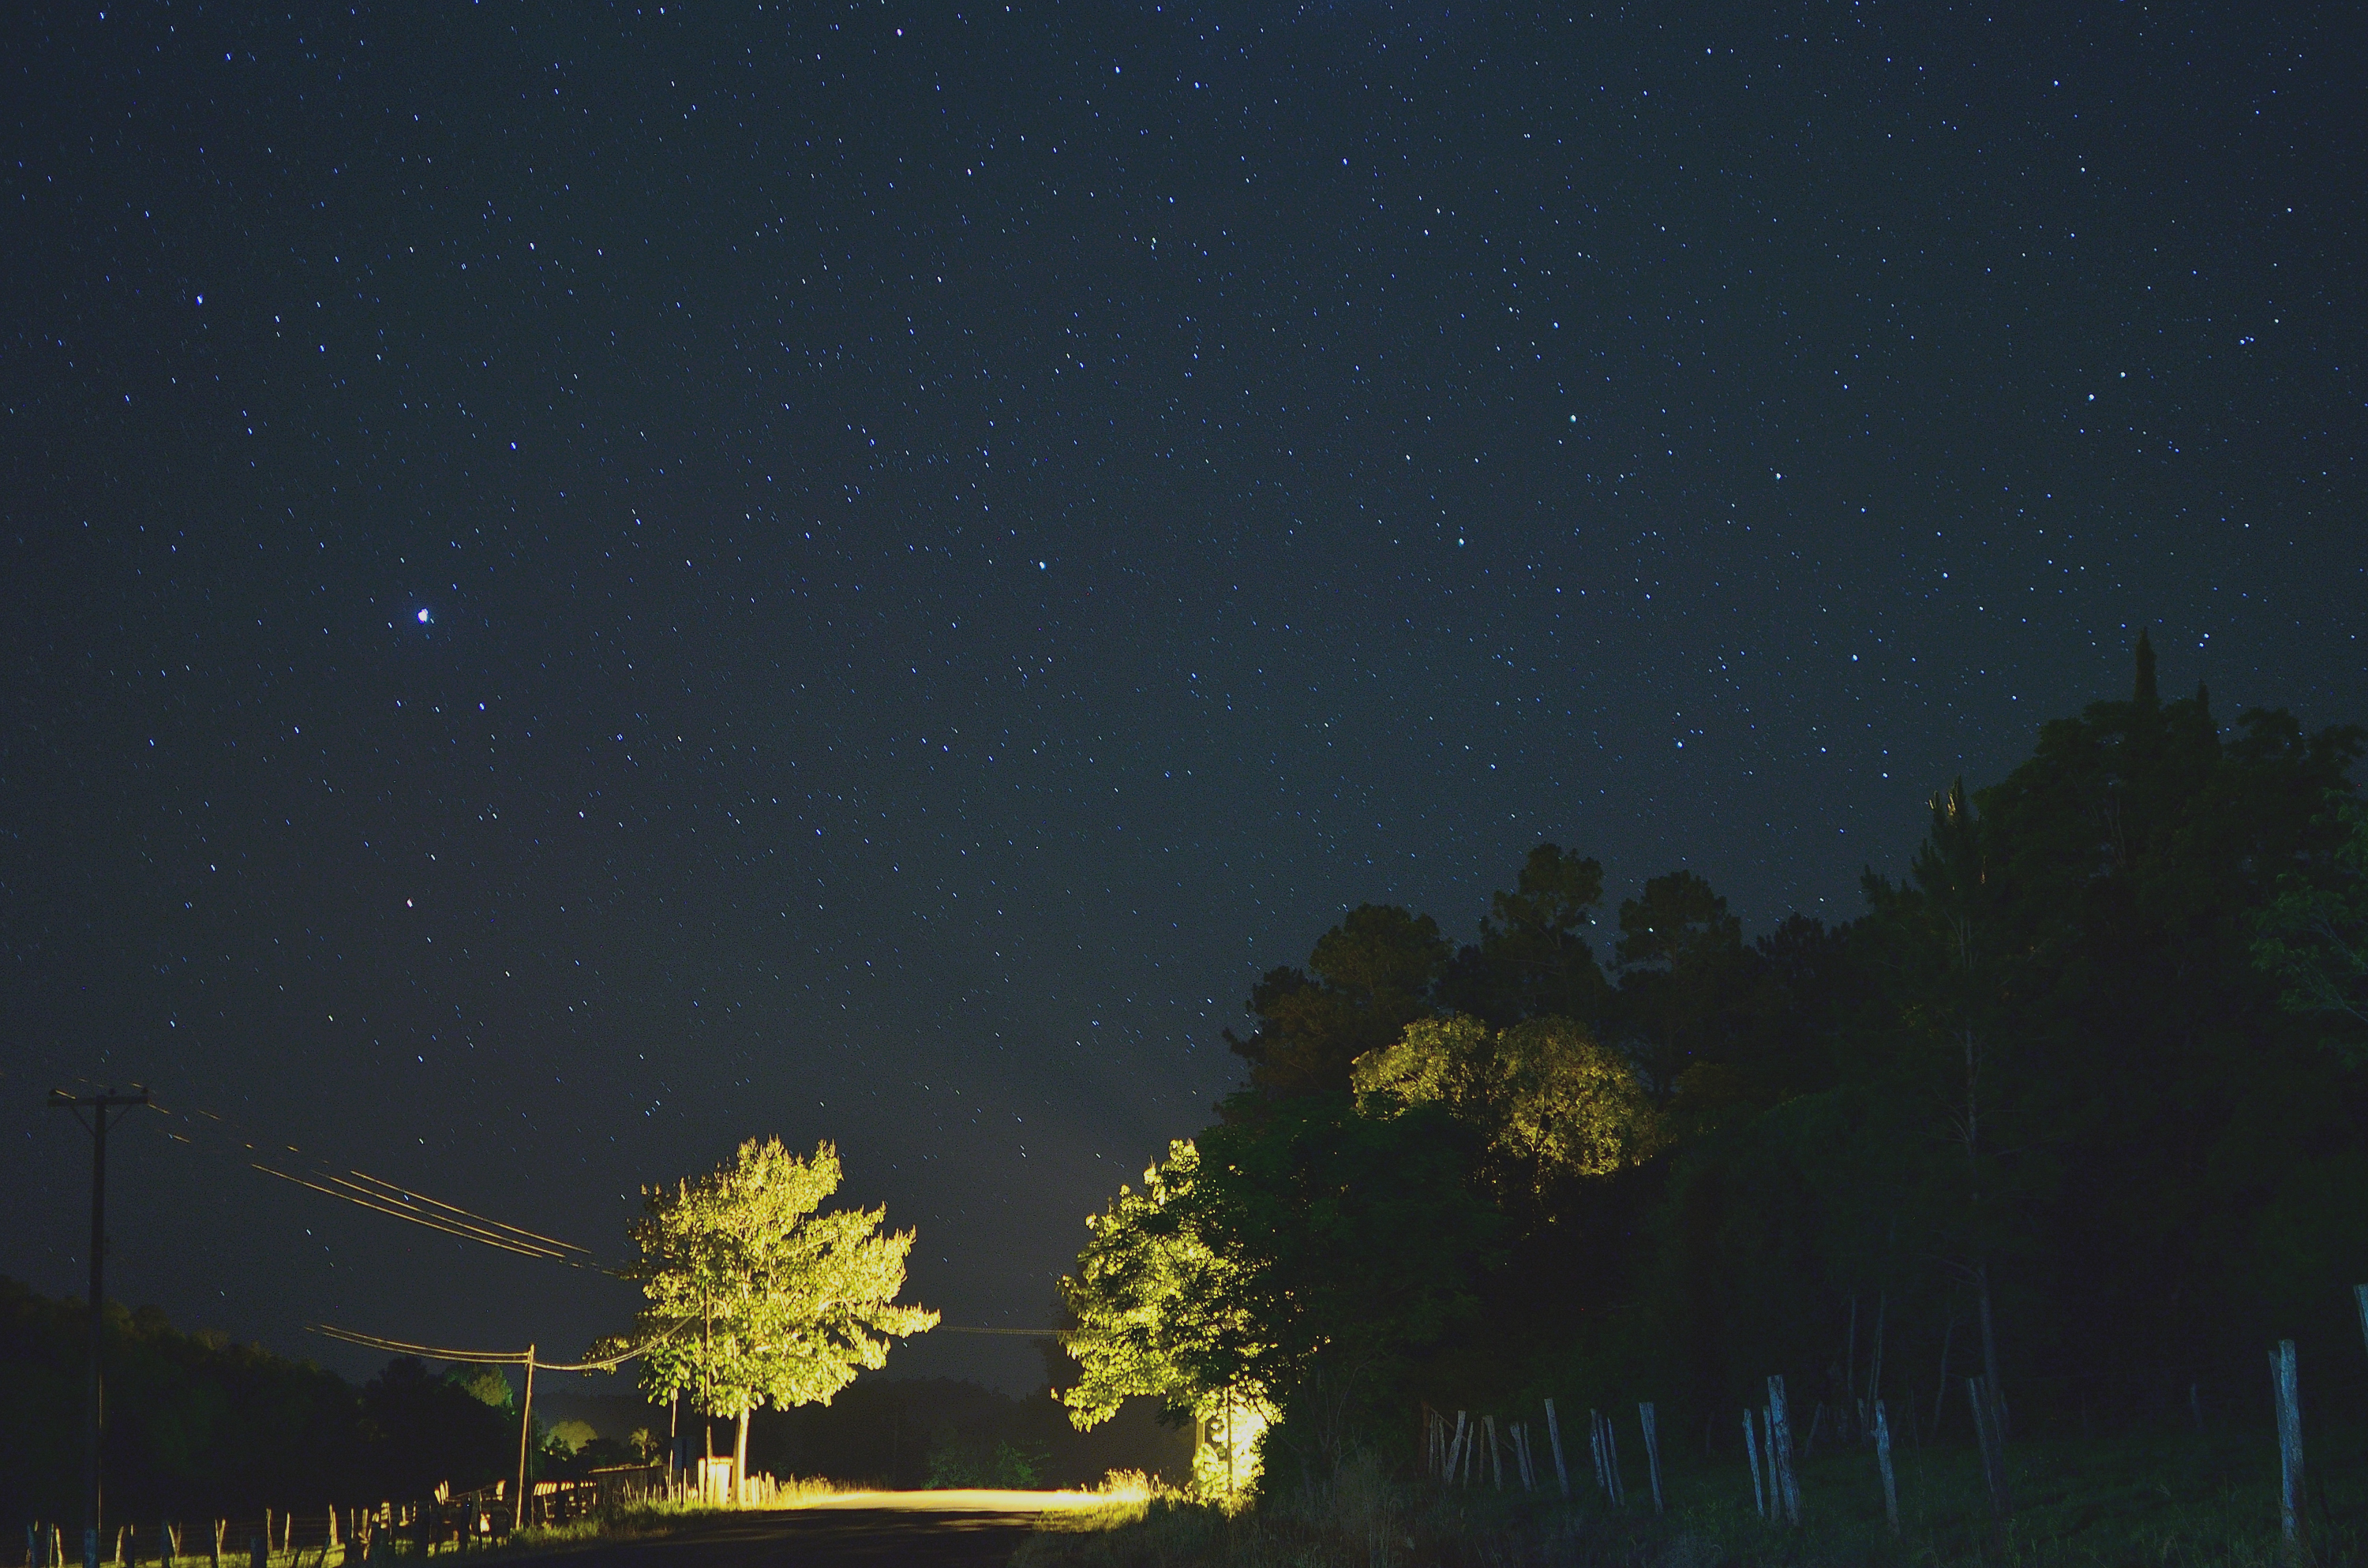
tree, light, sky, road, night, star, dawn, atmosphere, dusk, evening, darkness, aurora, moonlight, astronomy, stars, azul, arbol, camino, noche, verde, potrero, eldorado, misiones, ruta, estrellas, midnight, vallehermosovalle, astronomical object